Bienen School of Music

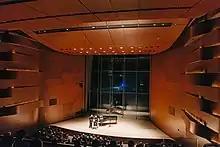
Mary B. Galvin Recital Hall

Designed by Edward D. Dart and dedicated in 1975, the Pick-Staiger Concert Hall's 1,000-seat venue is the main performance space not only for the Bienen School but for the university as a whole.